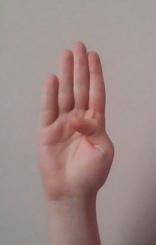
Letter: kaaf